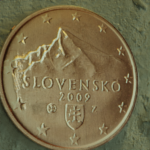
Coin value: 5cents
Country: sk
Edition: standard